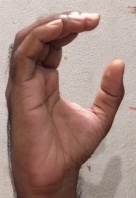
ASL sign: C